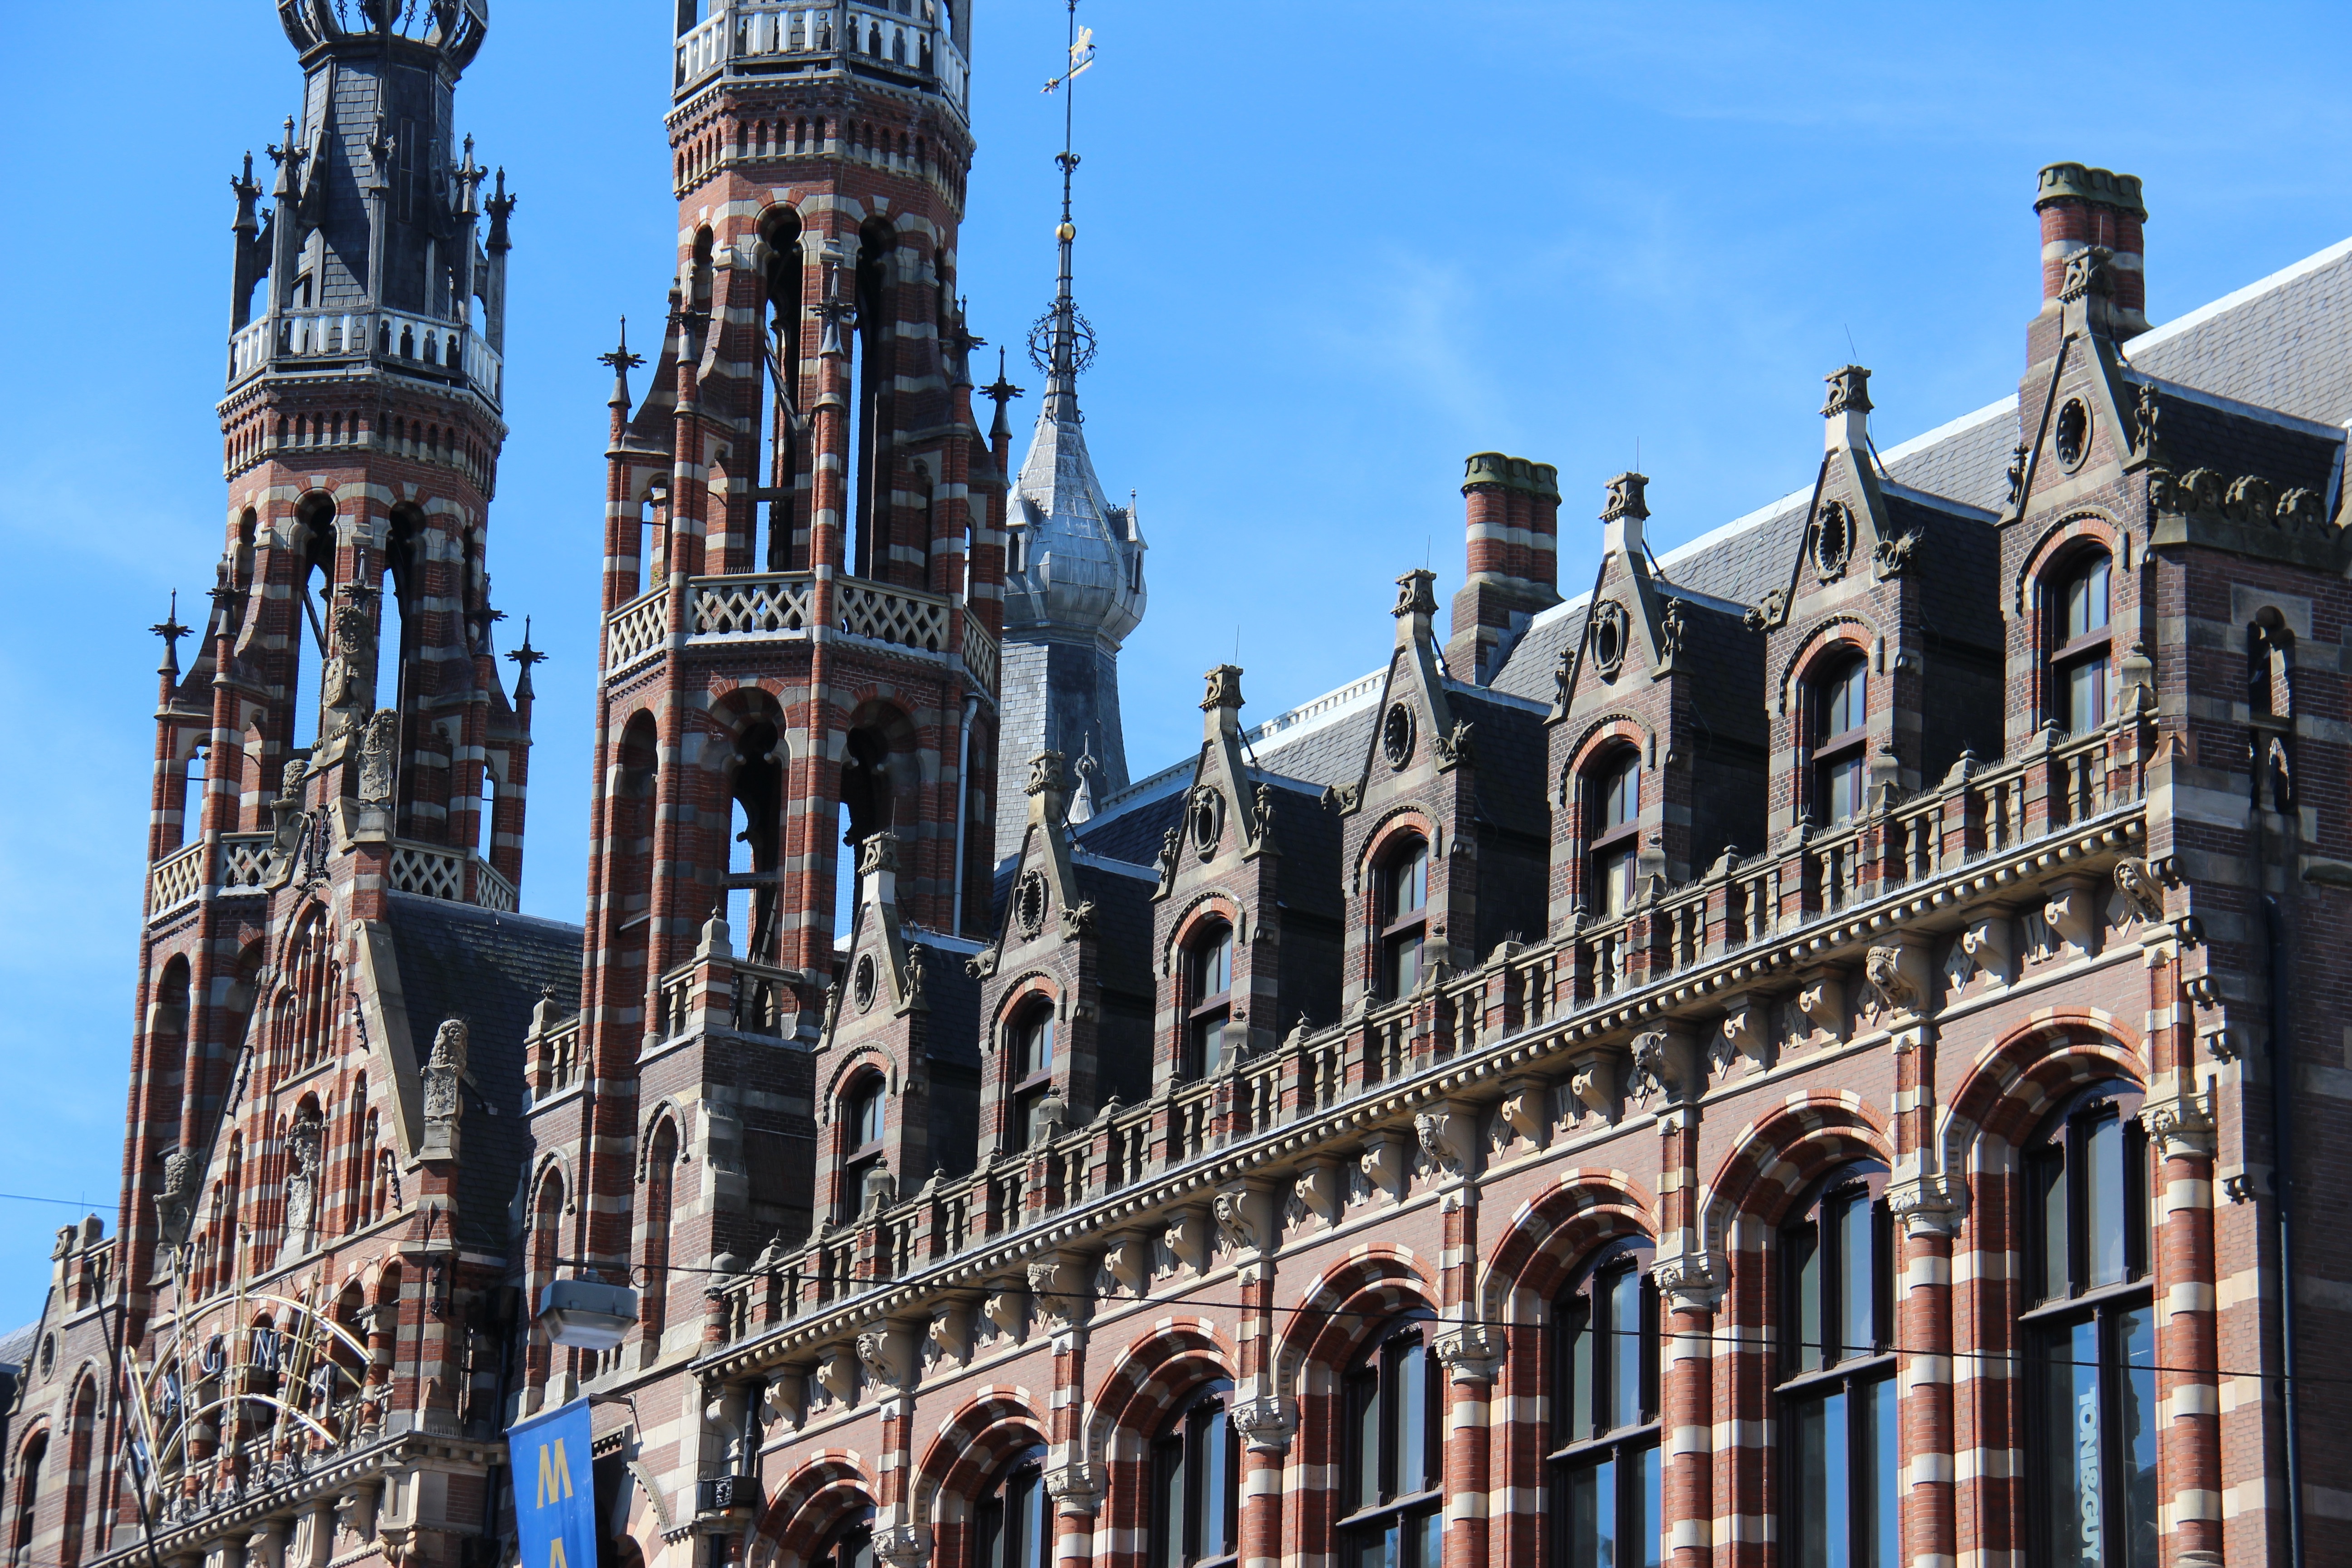
architecture, structure, palace, skyscraper, cityscape, downtown, tower, plaza, landmark, facade, cathedral, tourism, spire, metropolis, gothic architecture, tours, urban area